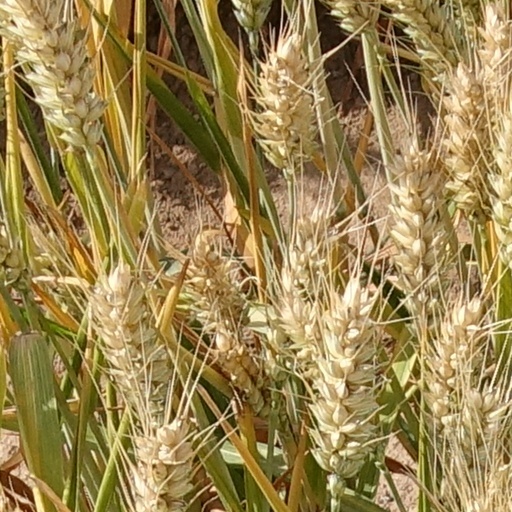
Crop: wheat